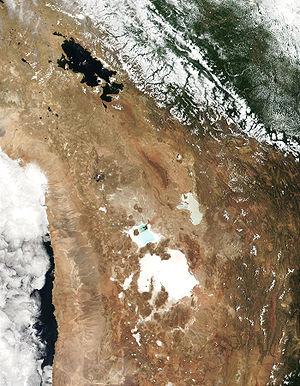
Le bassin du lac Titicaca est un bassin hydrographique d'Amérique du Sud, dont le composant principal est le lac Titicaca.